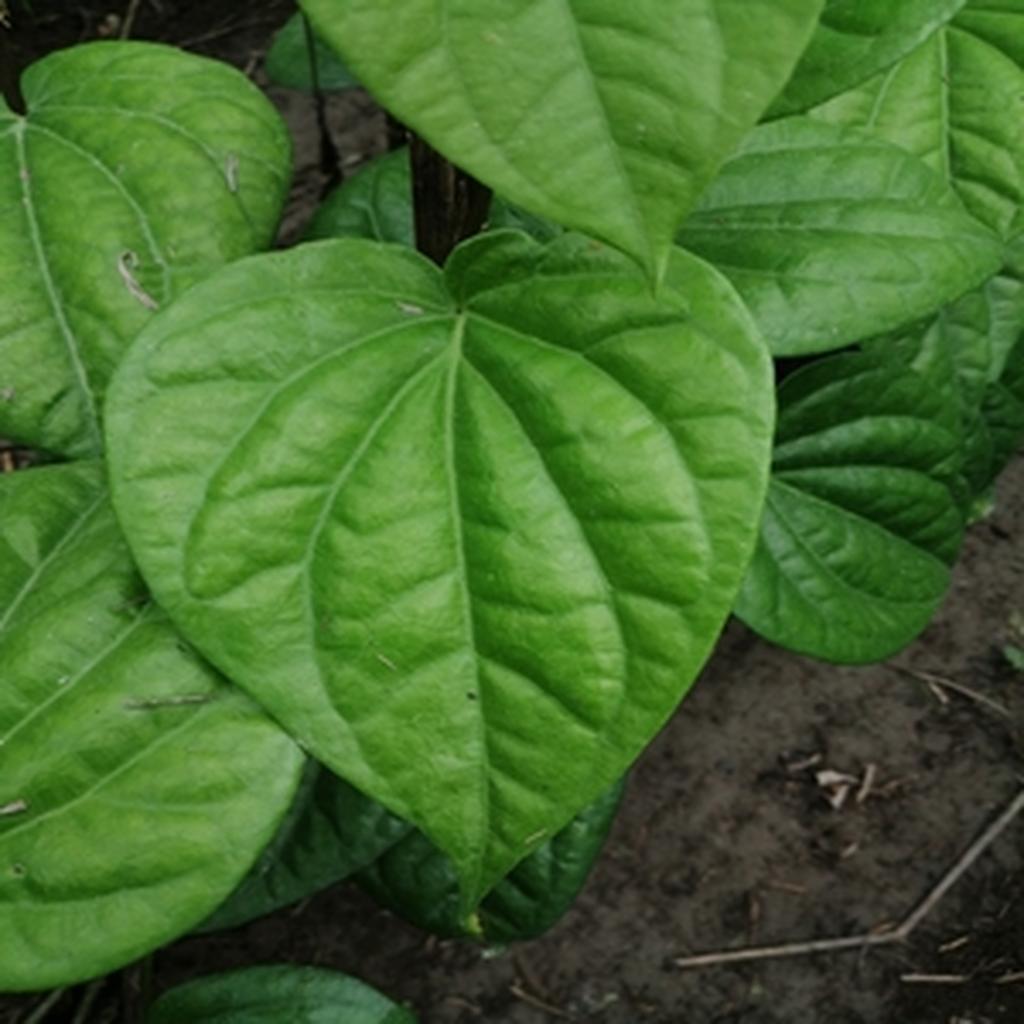
Label: Healthy_Leaf